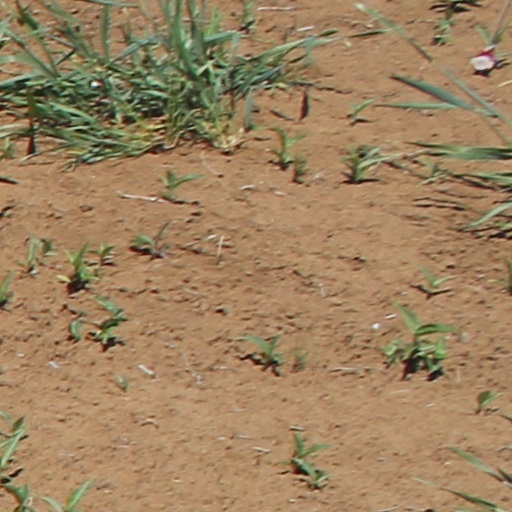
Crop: wheat